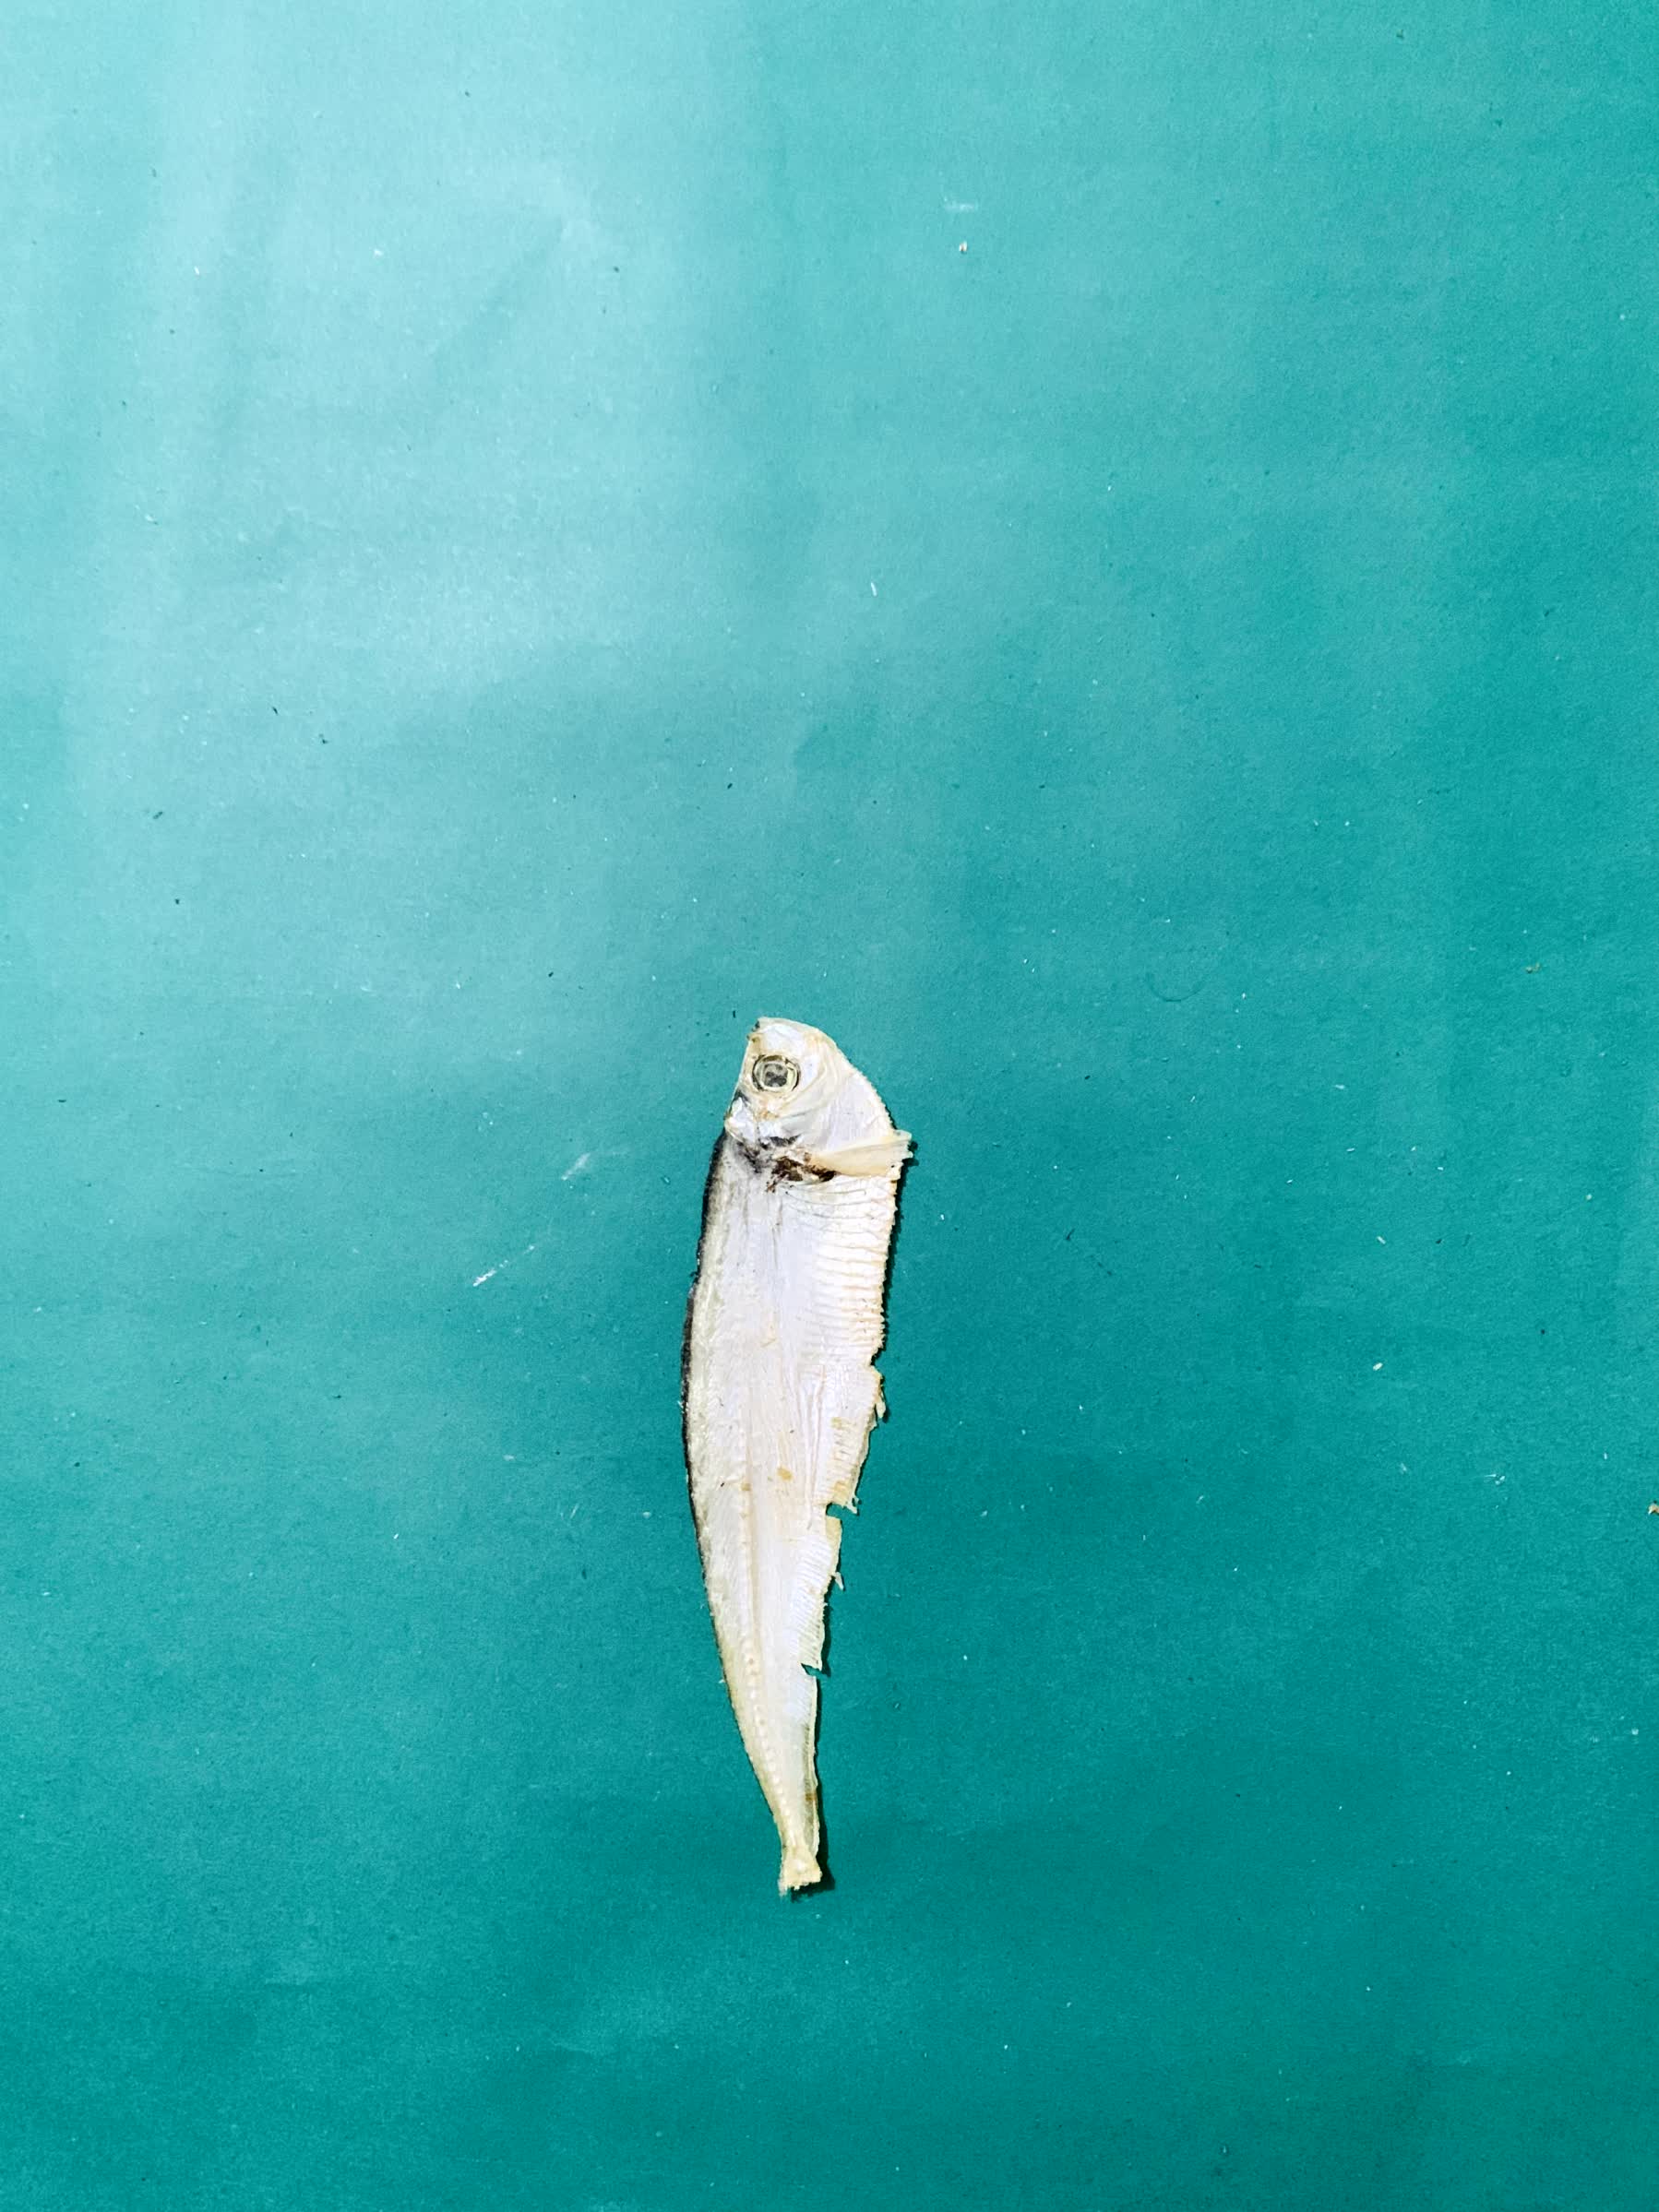
Species: Shukna Feuwa